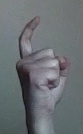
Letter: ra